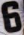
Number: 6